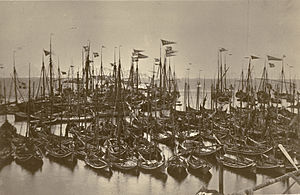
Kabelvåg / Historie
Kabelvåg i Vågan i Nordland omkring 1880
Kabelvåg er et fiskevær og et byområde i Vågan kommune i Lofoten i Nordland med 1.844 indbyggere, som ligger på sydsiden af Austvågøy.